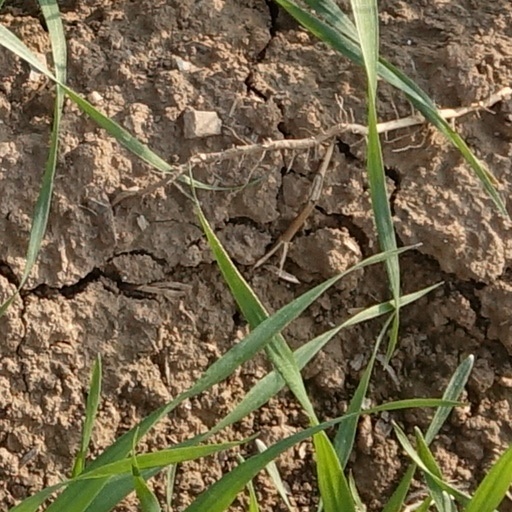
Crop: wheat